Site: brandenburg
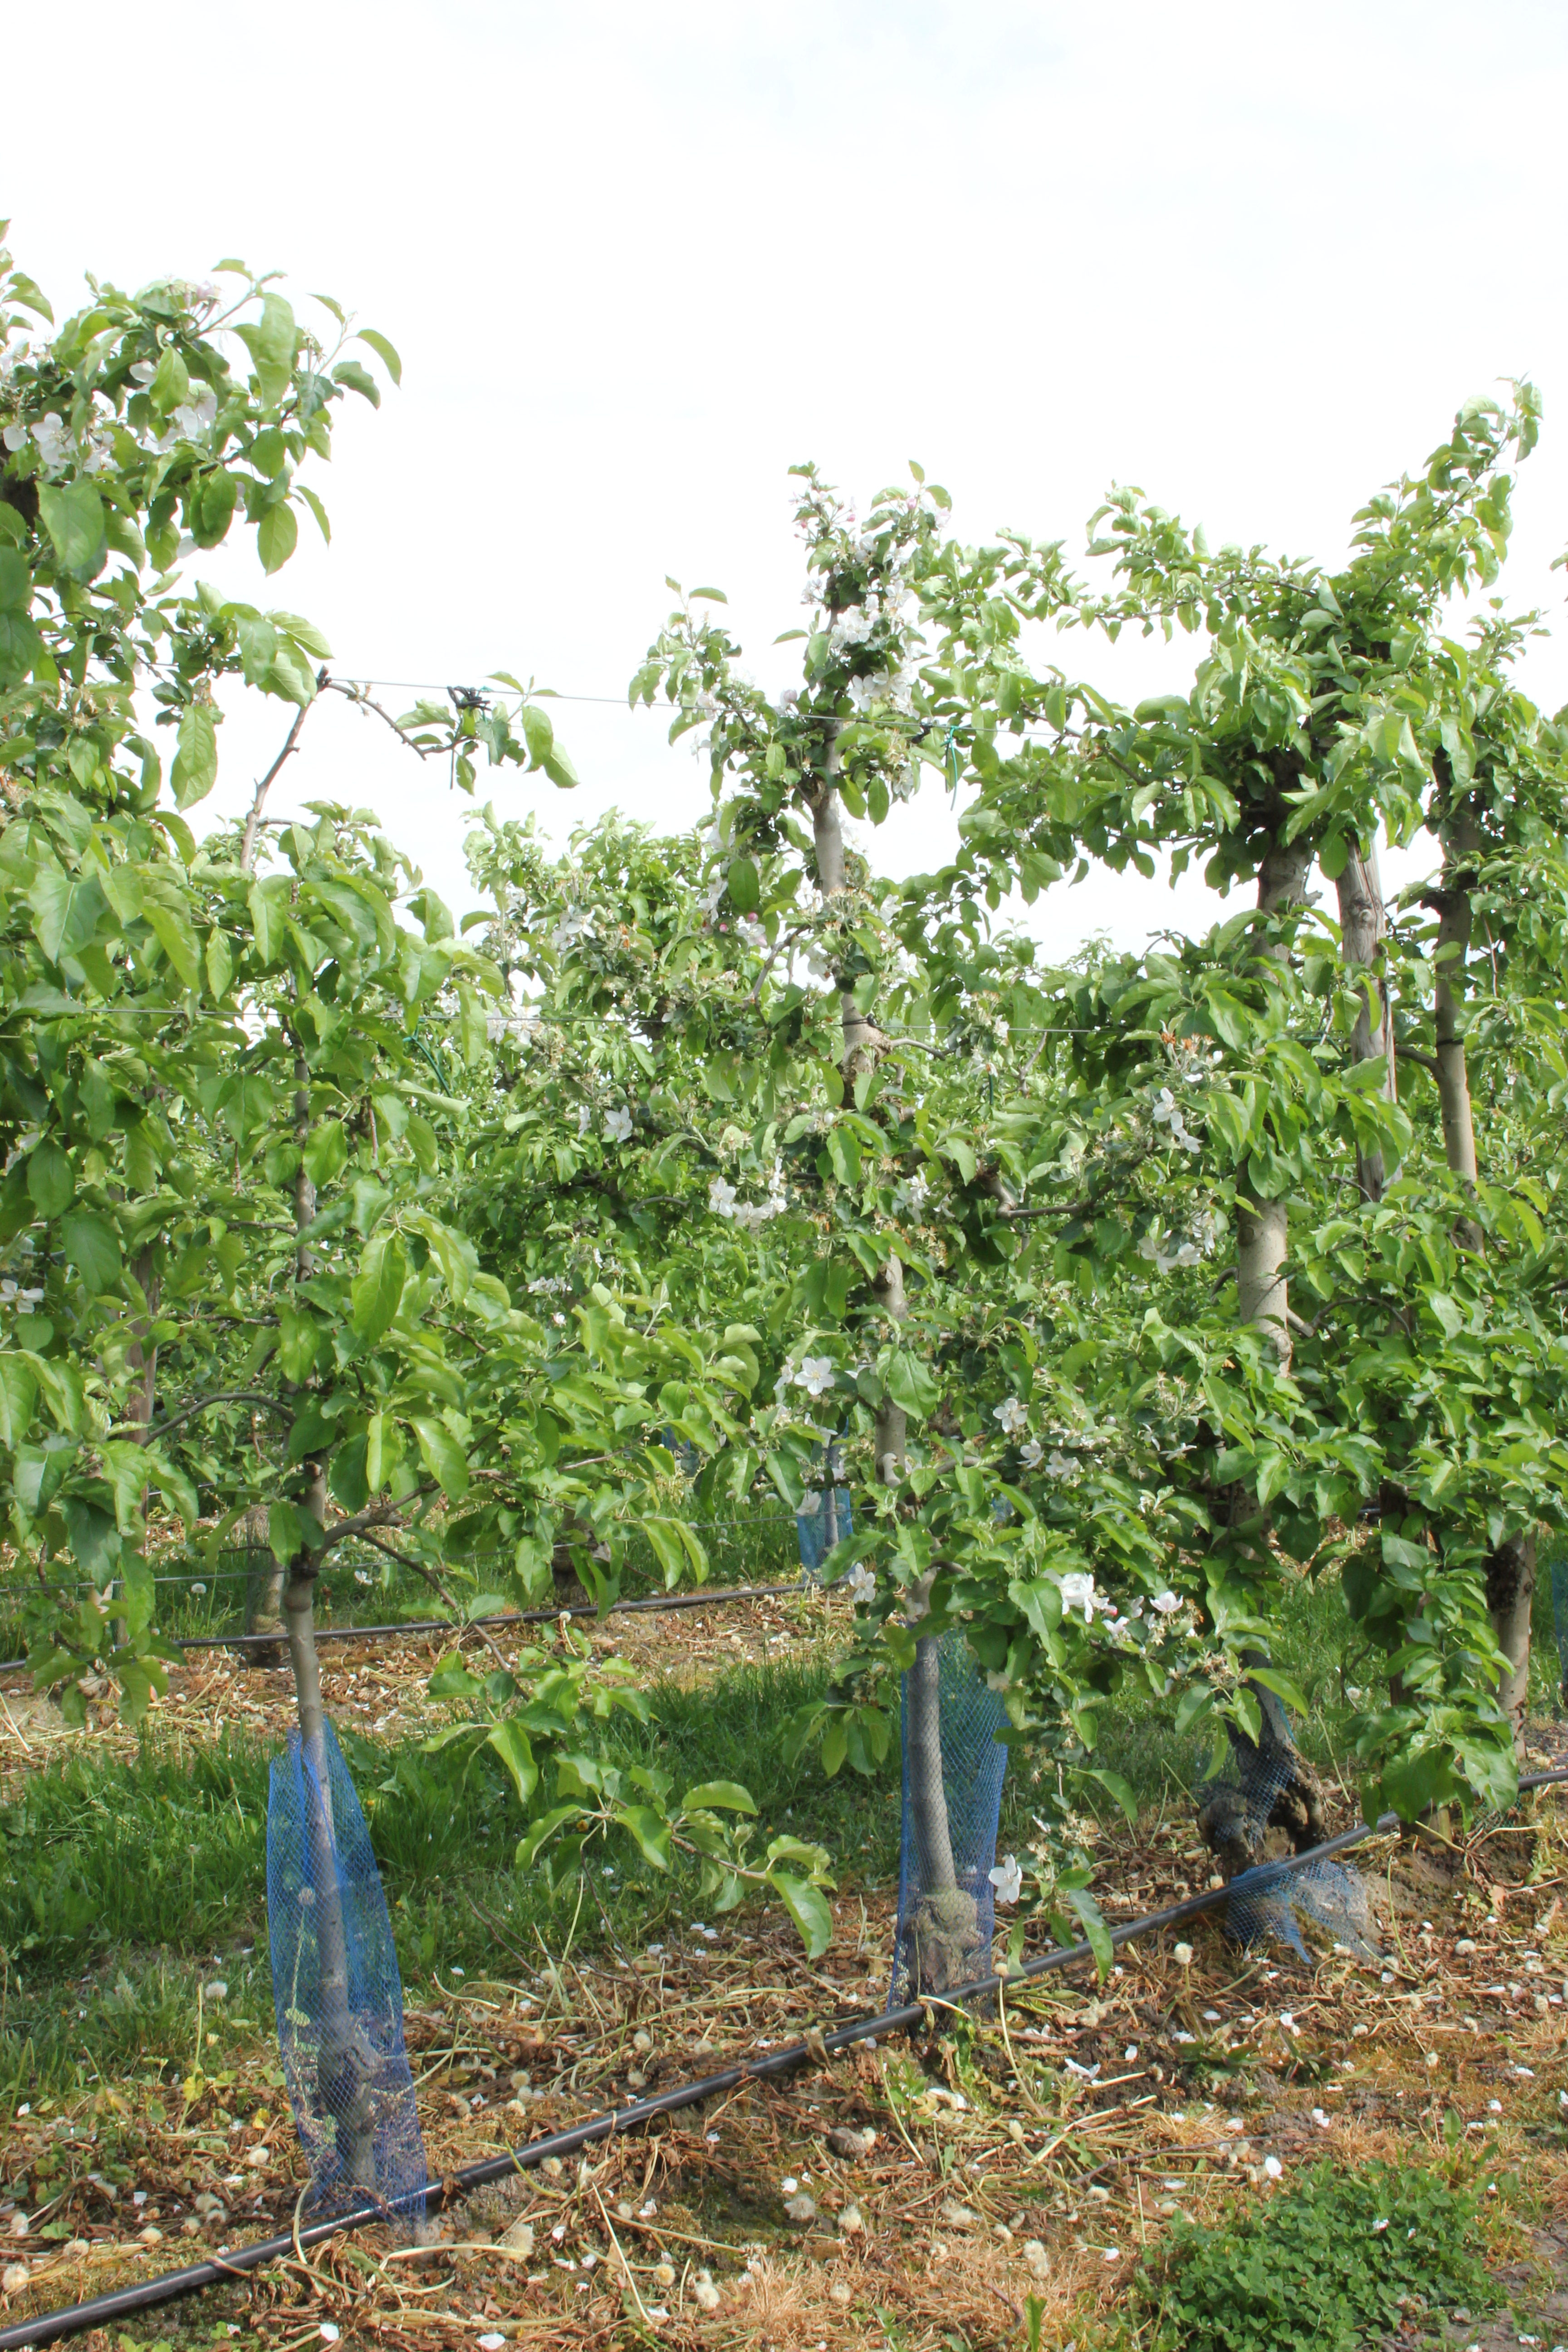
Growth stage (BBCH 67): Flowering